Gateavisa

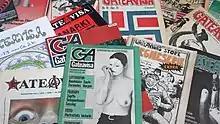
refer to caption

Inspired by Kristiania Bohemians, surrealism, Dadaism and existentialism, at its peak in the late 1970s and early 1980s, the magazine had a greater circulation than and "Ny Tid". It had between 4,000 and 5,000 subscribers and sent copies to prisoners for free. There were 50 street vendors across the country. All editors worked as volunteers and the magazine was early in its support of issues such as gay rights and the legalization of cannabis.